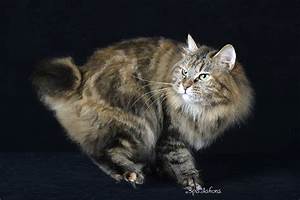
Label: cat